List of current ships of the Royal Canadian Navy

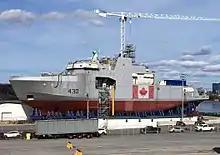
HMCS "Harry DeWolf" under construction, May 2018

The s are warships from the Arctic and Offshore Patrol Ship (AOPS) procurement project, part of the National Shipbuilding Strategy. In July 2007 the federal government announced plans for acquiring six to eight icebreaking warships for the RCN. The class is based on the Norwegian Coast Guard ship , and is named after Vice Admiral Harry DeWolf. The class is equipped with a hangar and flight deck and can operate the Sikorsky CH-148 Cyclone. The ships can deploy with multiple payloads, including shipping containers, underwater survey equipment or landing craft and have a crane for loading and unloading. They are for use in the Arctic regions of Canada for patrol and support within Canada's exclusive economic zone.